Pearl Hart

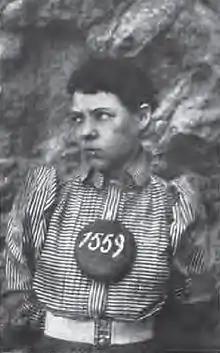
Hart while incarcerated at Yuma Territorial Prison

Both Hart and Boot were sent to Yuma Territorial Prison to serve their sentences. Boot became a prison trusty, driving supply wagons to chain gangs working outside the walls. One day while driving a wagon he escaped and was never seen again. At the time of his escape, Boot had completed less than two years of his 30-year sentence.